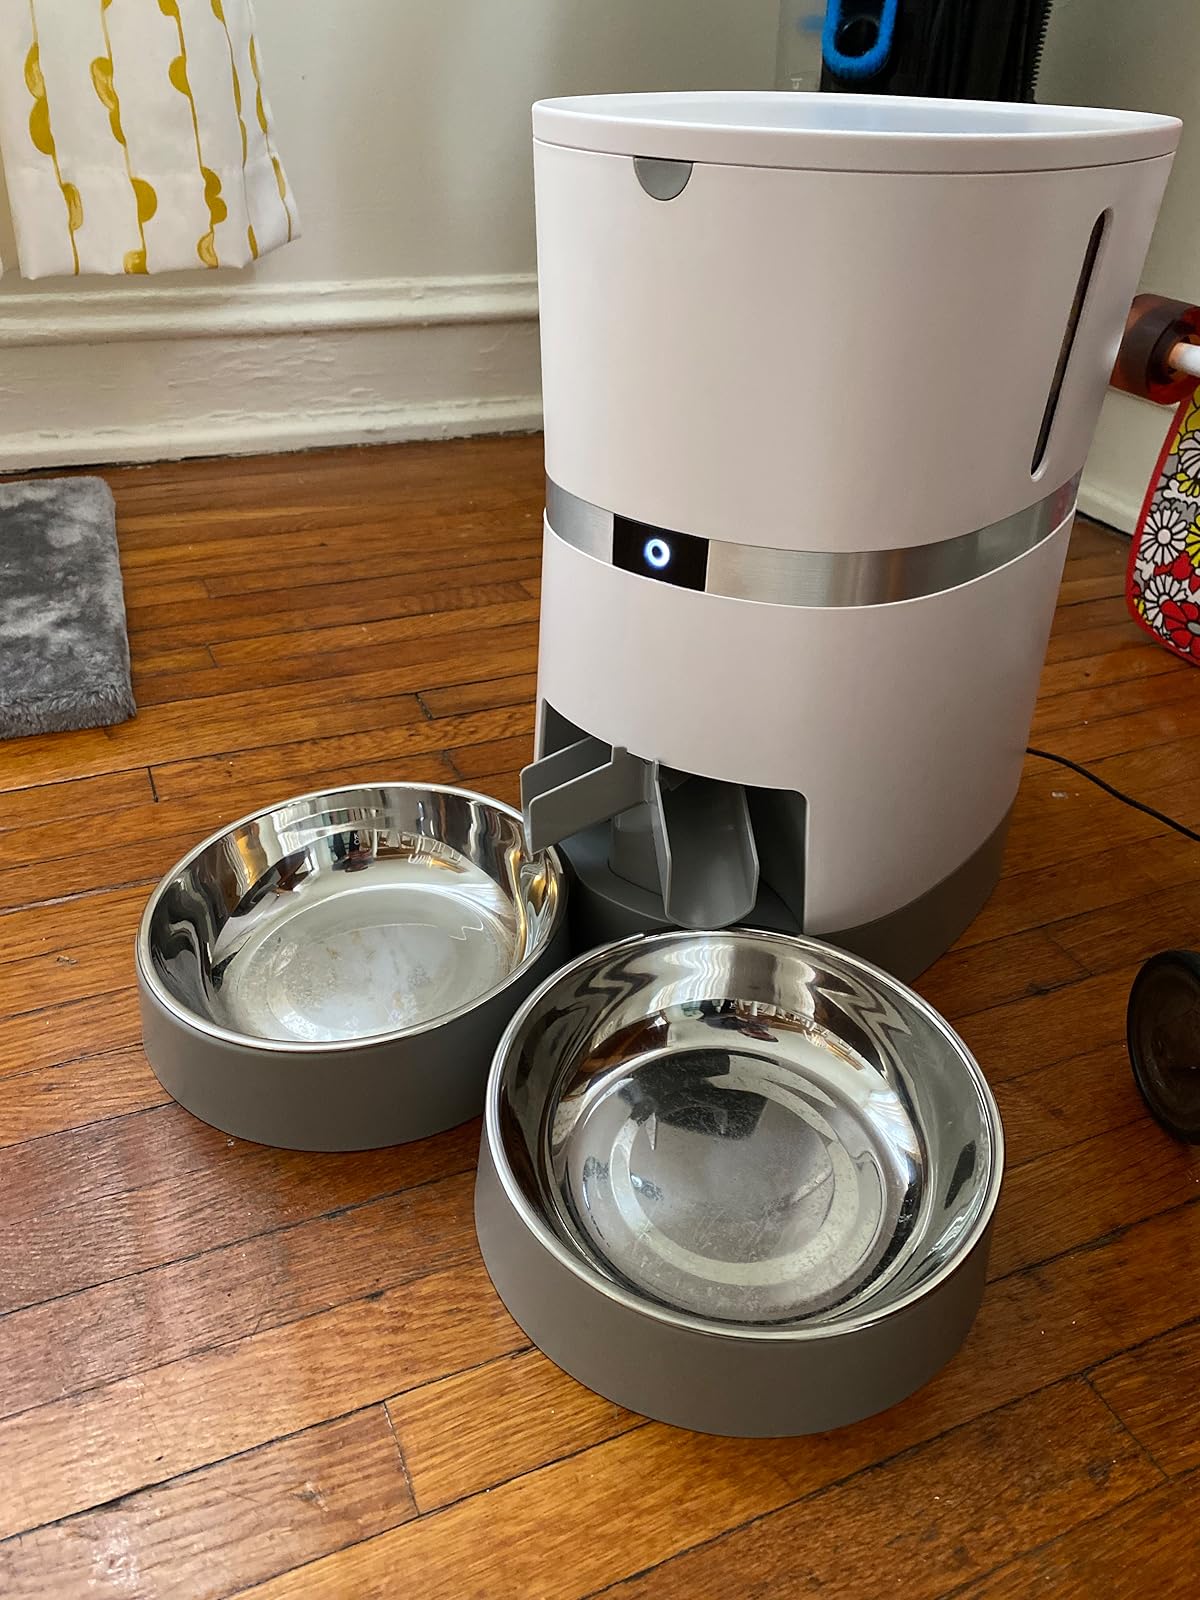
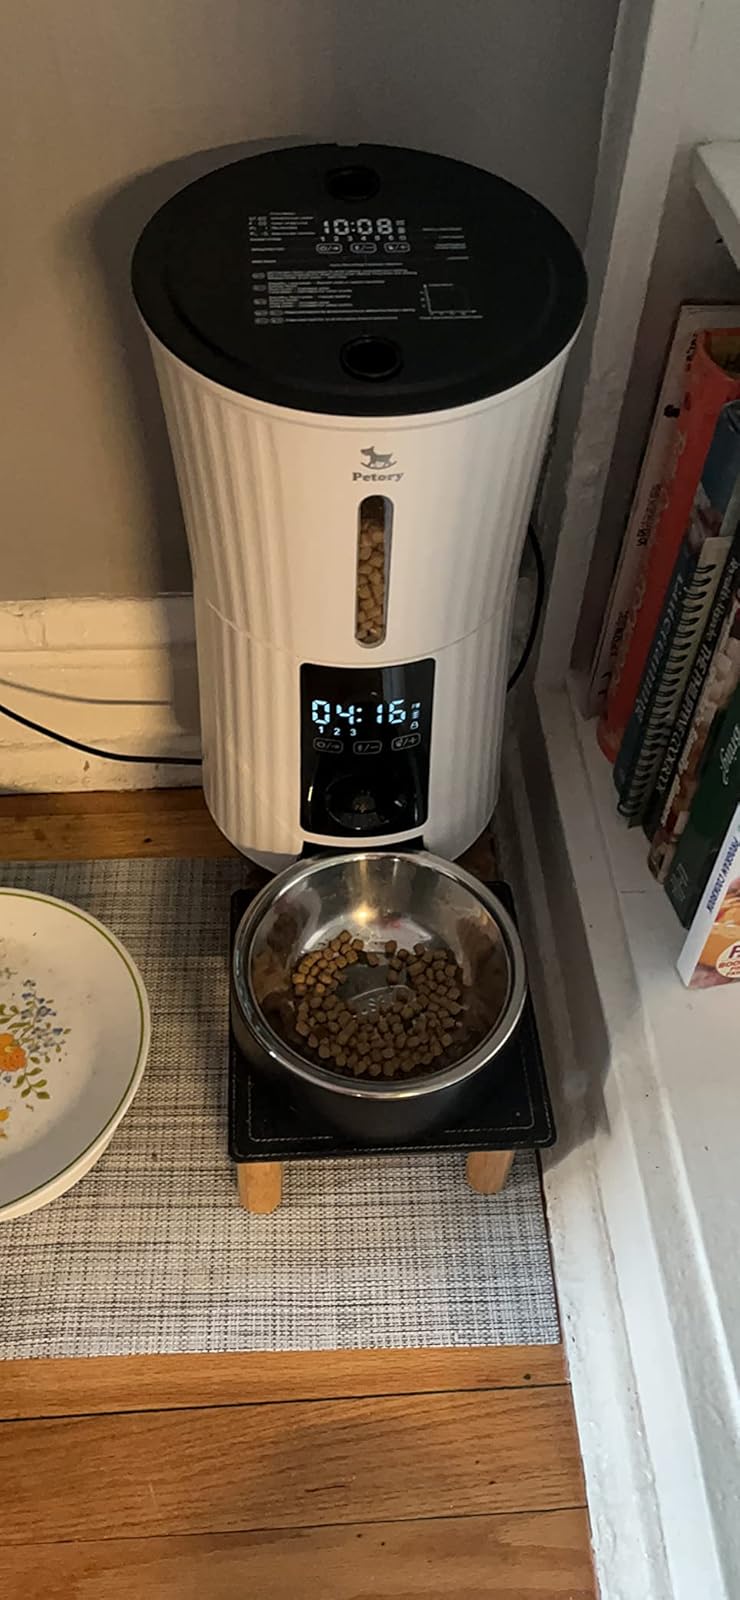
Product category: items_feeder
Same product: no